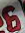
Number: 6